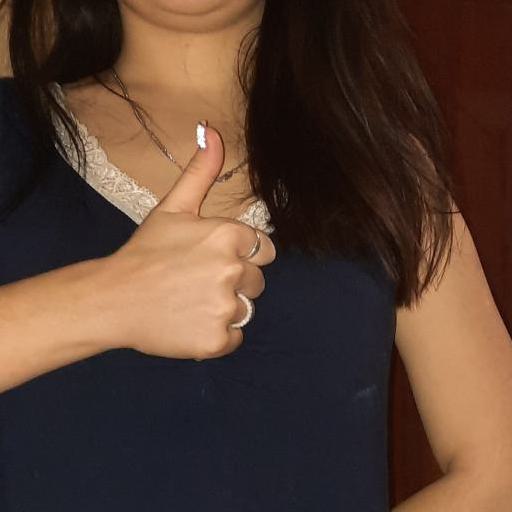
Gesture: like